Gudovac massacre

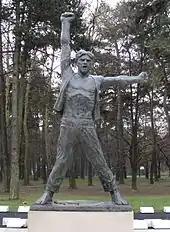
The replica of "Bjelovarac" (The Man from Bjelovar), 2010

Kvaternik and the Ustaše never attempted to conceal the killings, which were deliberately carried out in a relatively public space so as to cause terror among the Serb population. Local Croats were fully aware of what had transpired. Following the massacre, the Ustaše forced Gudovac's remaining inhabitants to dig a mass grave and cover the remains of the victims with quicklime to speed up decomposition. Once the dead had been buried, the villagers were permitted to return to their homes.